Gertrude Elizabeth Blood

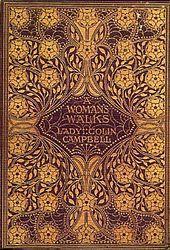
Cover of "A Woman's Walks", 1903 edition

With the trial over, Blood set about reshaping her life. She had always been fond of writing and turned easily to journalism, writing columns on art and travel, fashion, music and the theatre, sport and fishing – one of her favourite pastimes. Her other talents included painting, riding, cycling, swimming, a fine singing voice, an excellent command of French and Italian (which she had spoken long before being introduced to English), a bit of German, Spanish and Arabic, and was recognised as an expert fencer. She contributed regularly to the columns of the "Saturday Review" and the "Pall Mall Gazette" and later edited the "Ladies Field". During her career she used the pseudonyms "Véra Tsaritsyn", "G. E. Brunefille" and "Q.E.D."